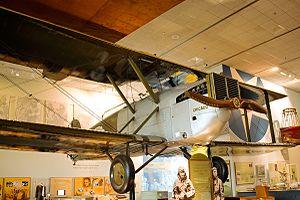
Le National Air and Space Museum de la Smithsonian Institution à Washington, aux États-Unis, possède la plus grande collection d'avions et de véhicules spatiaux du monde. C'est également un centre de recherches sur l'histoire, les sciences et techniques de l'aviation et du vol spatial, ainsi qu'en sciences planétaires.